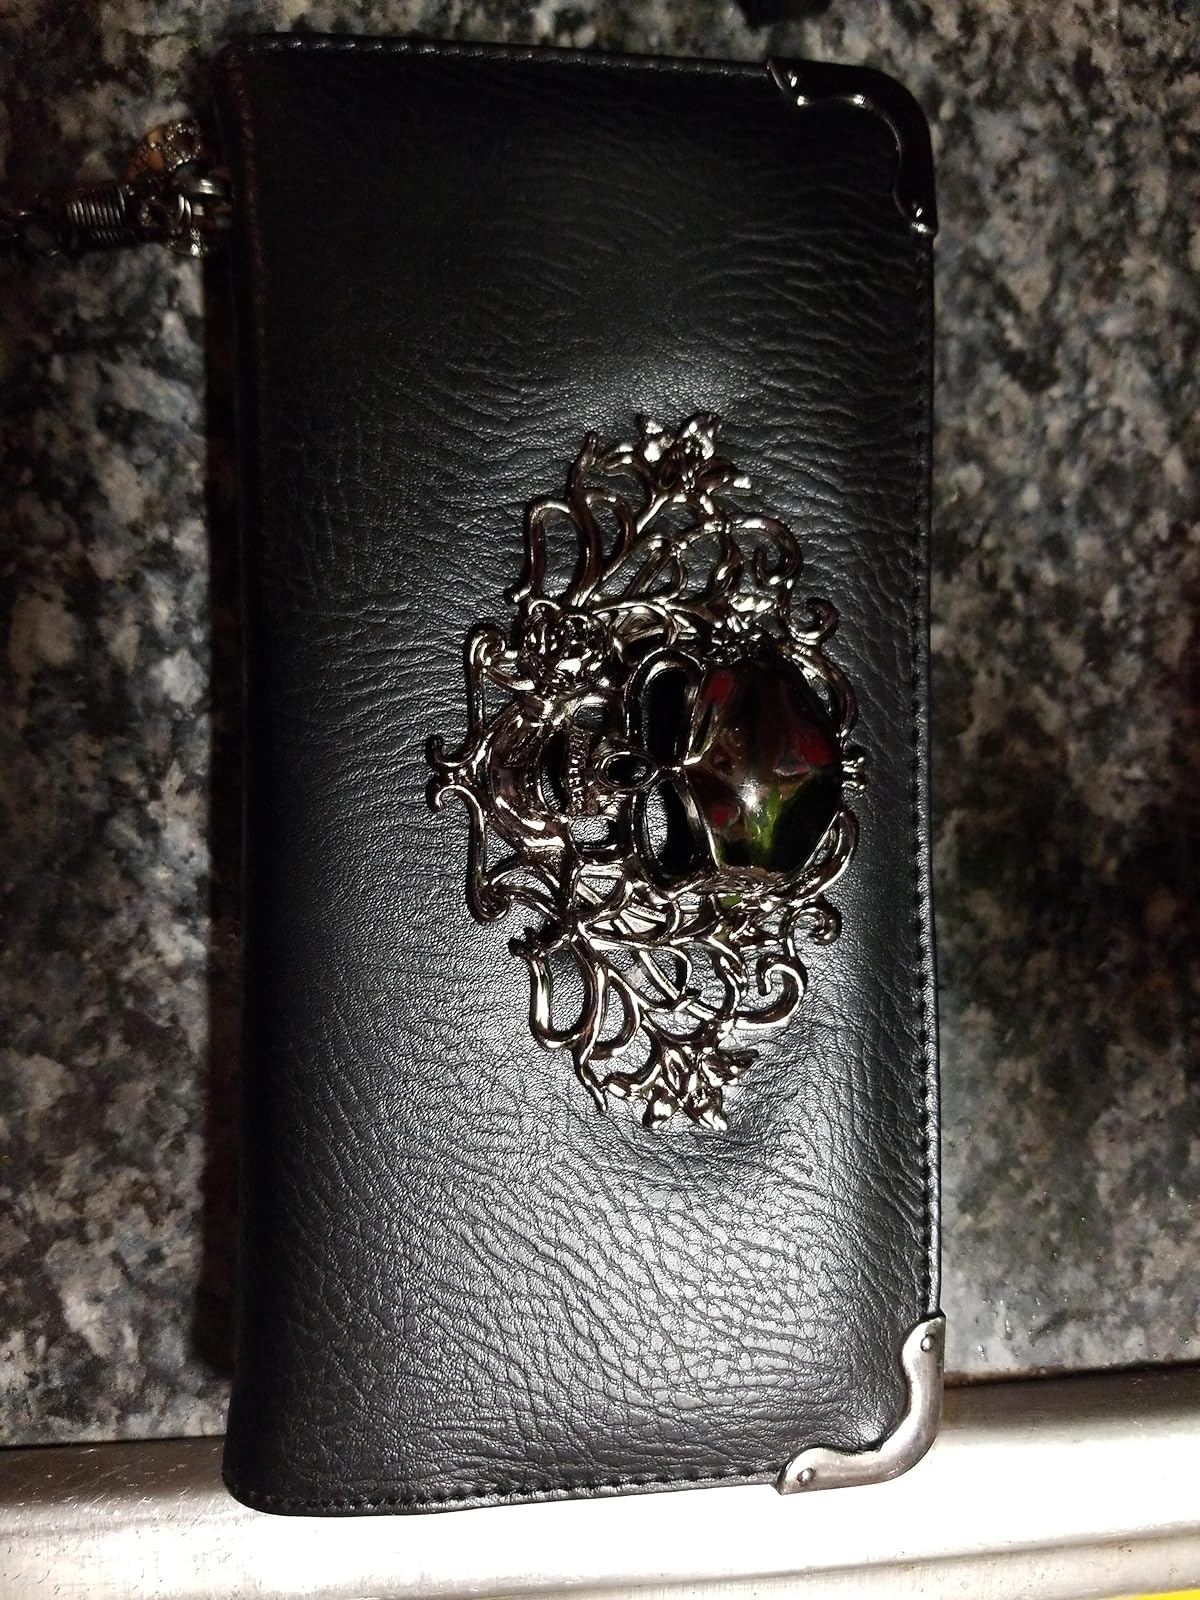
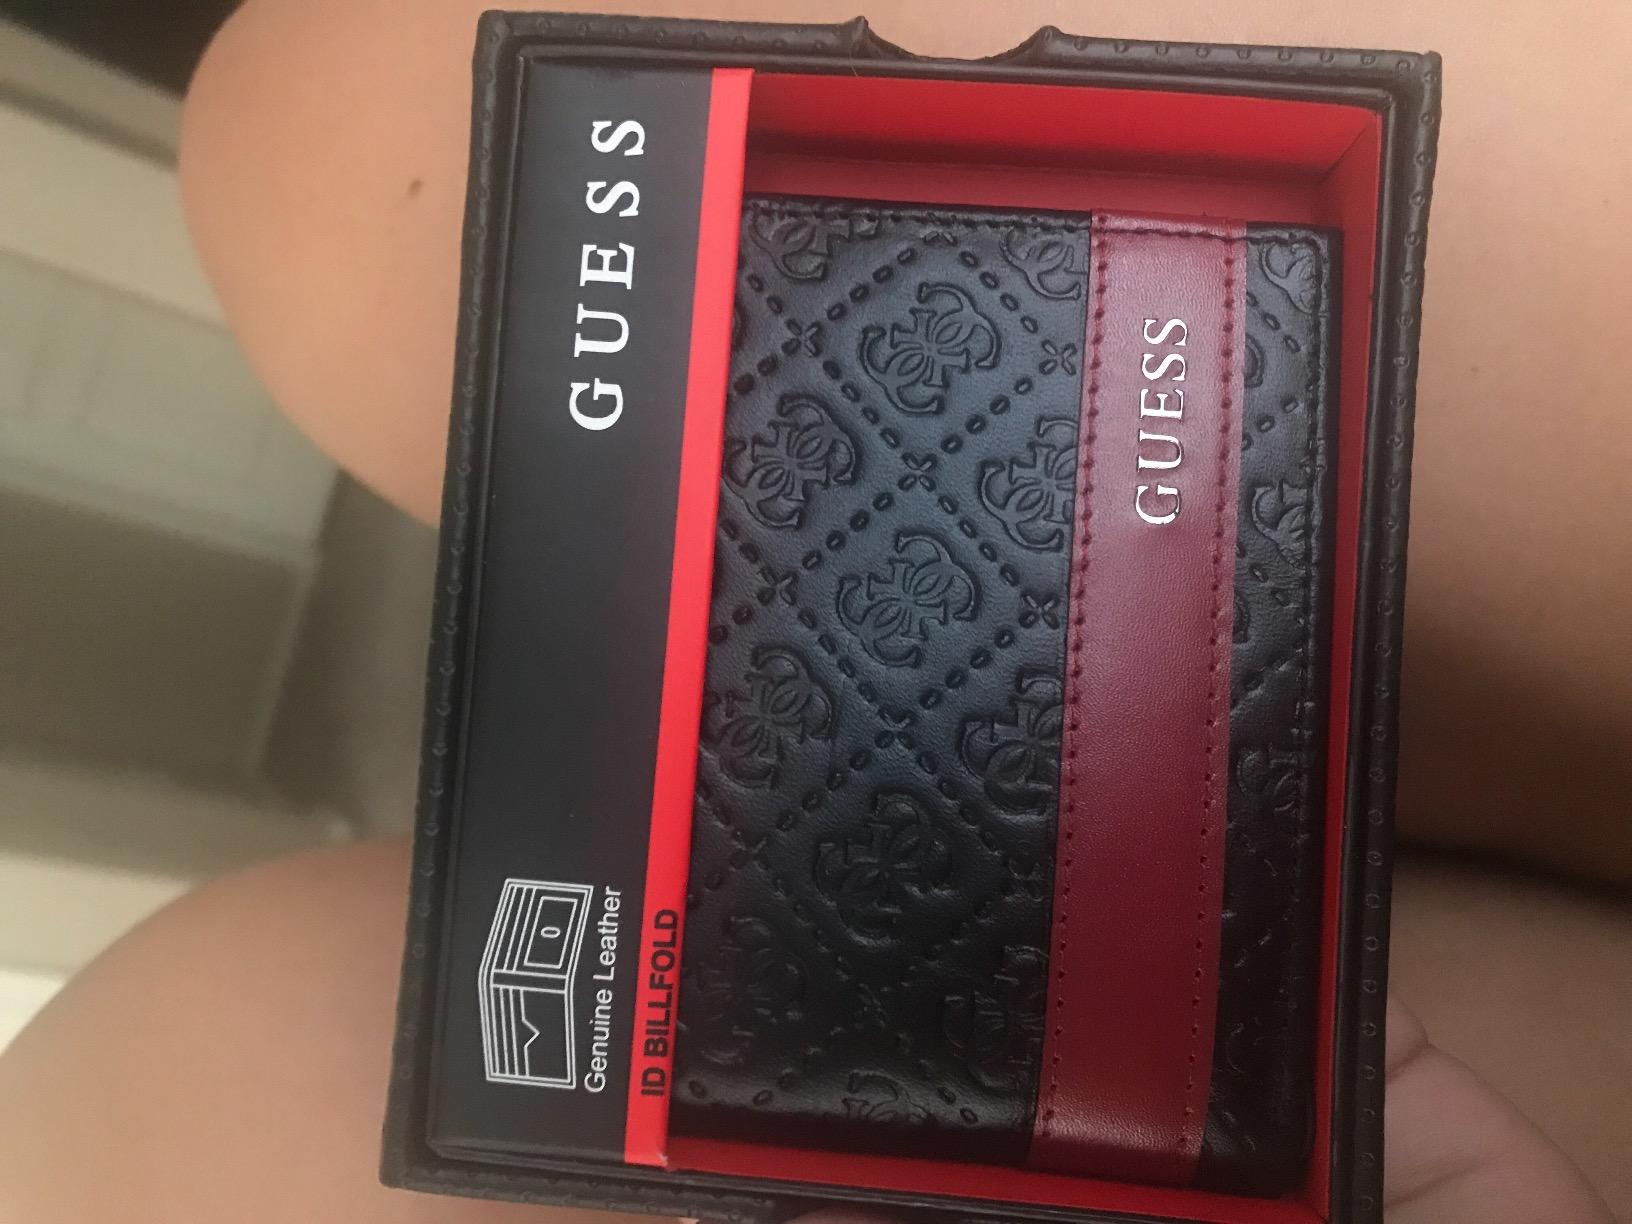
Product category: accessories_wallet
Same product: no